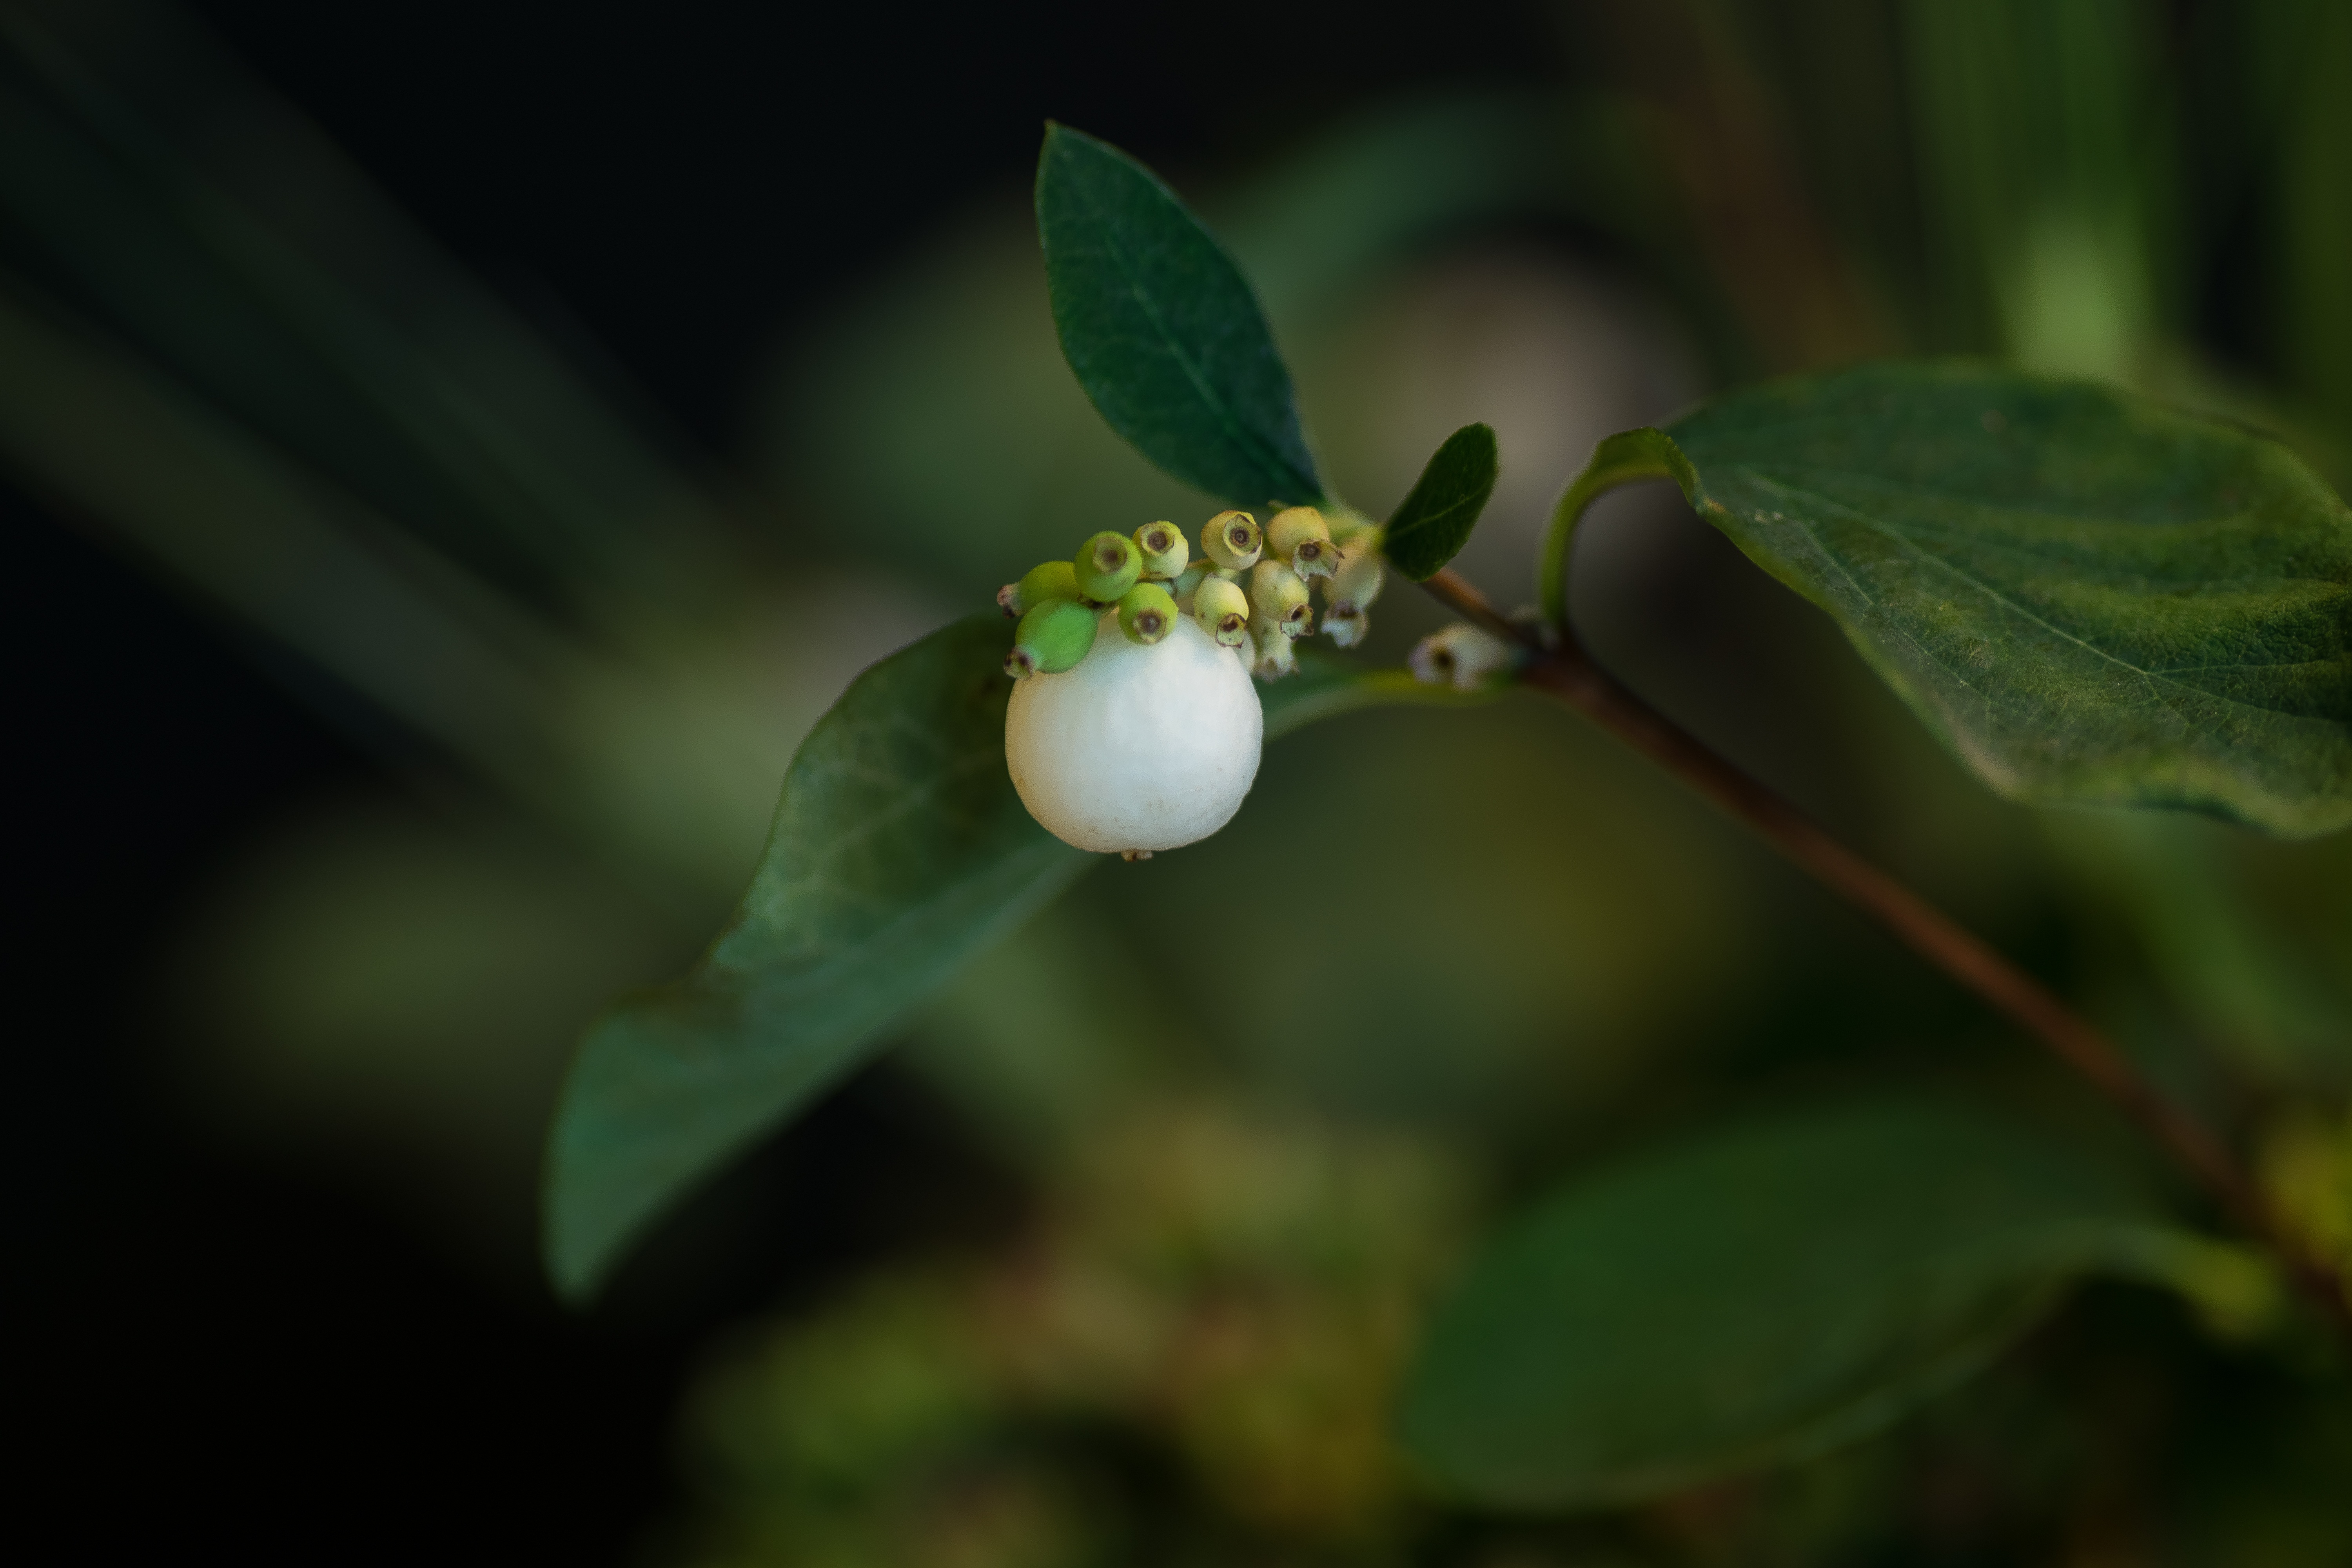
nature, branch, blossom, plant, white, photography, fruit, leaf, flower, pot, green, produce, botany, flora, potted plant, plants, wildflower, flowers, close up, shrub, bud, macro photography, flowering plant, plant stem, land plant